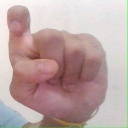
अक्षर: इ